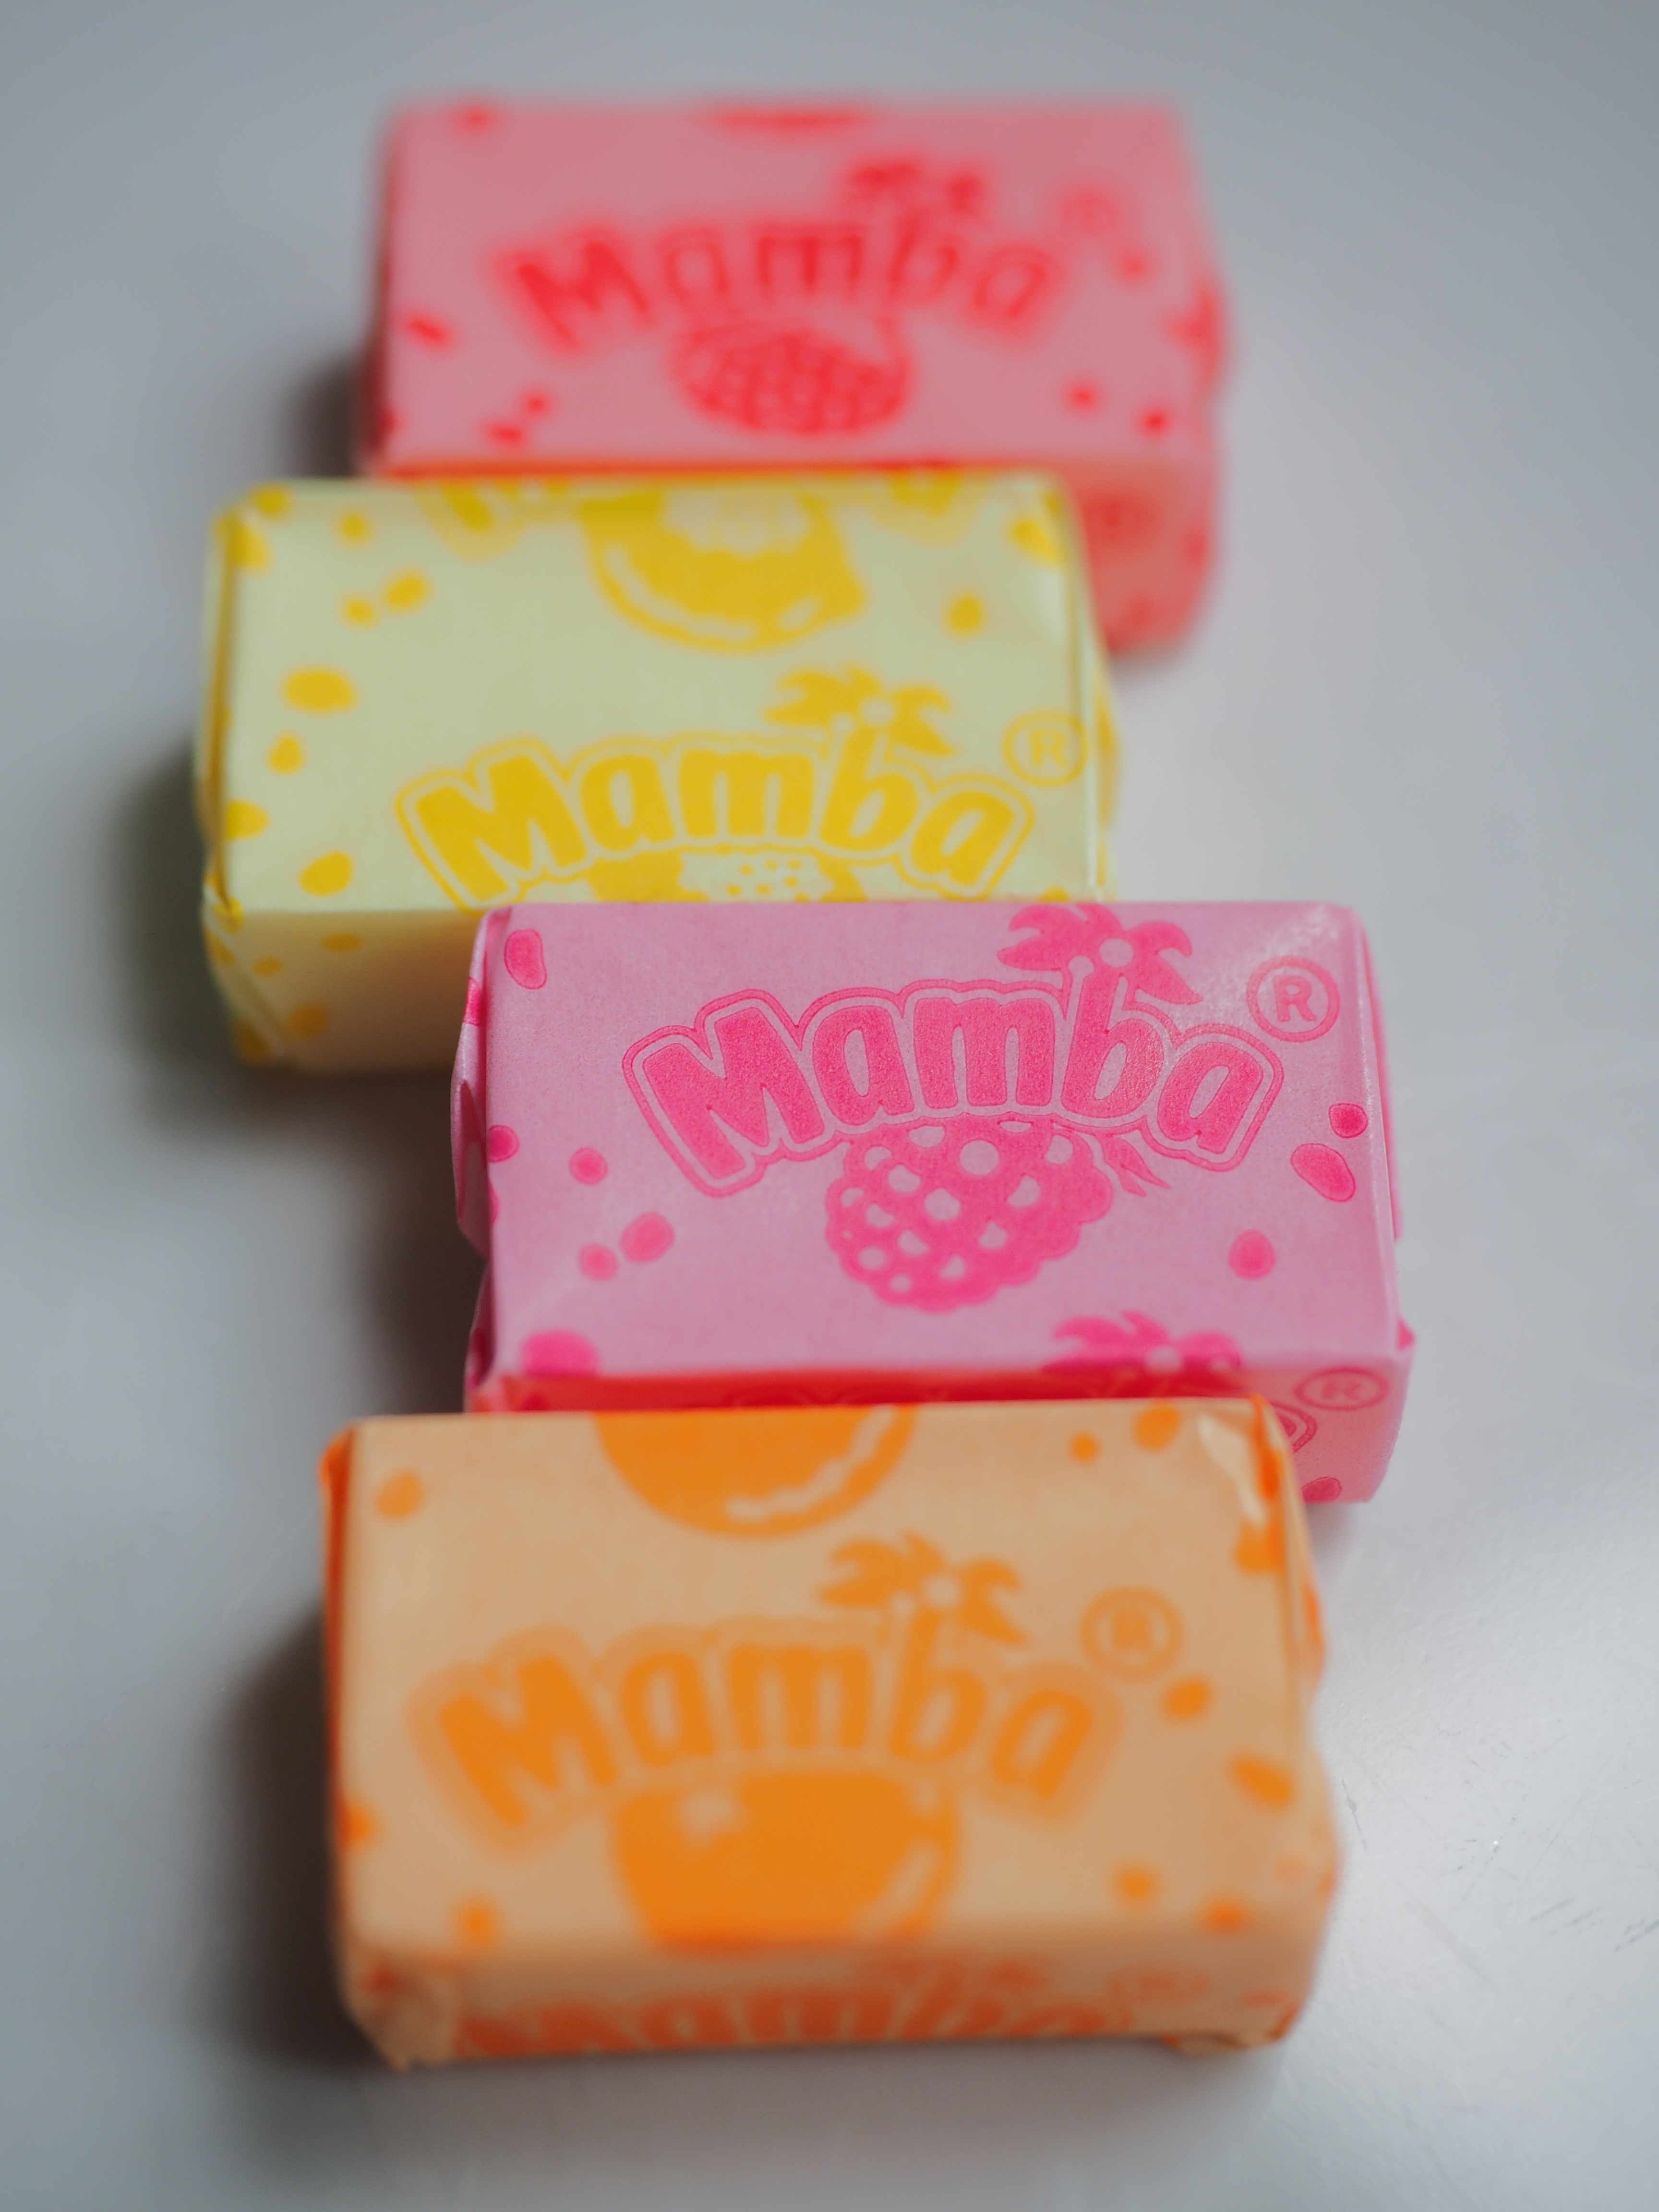
sweet, food, color, colorful, dessert, calories, sugar, icing, sweetness, confectionery, nibble, unhealthy, suck, mamba, chewy candy, hardly leaving, storck, august storck